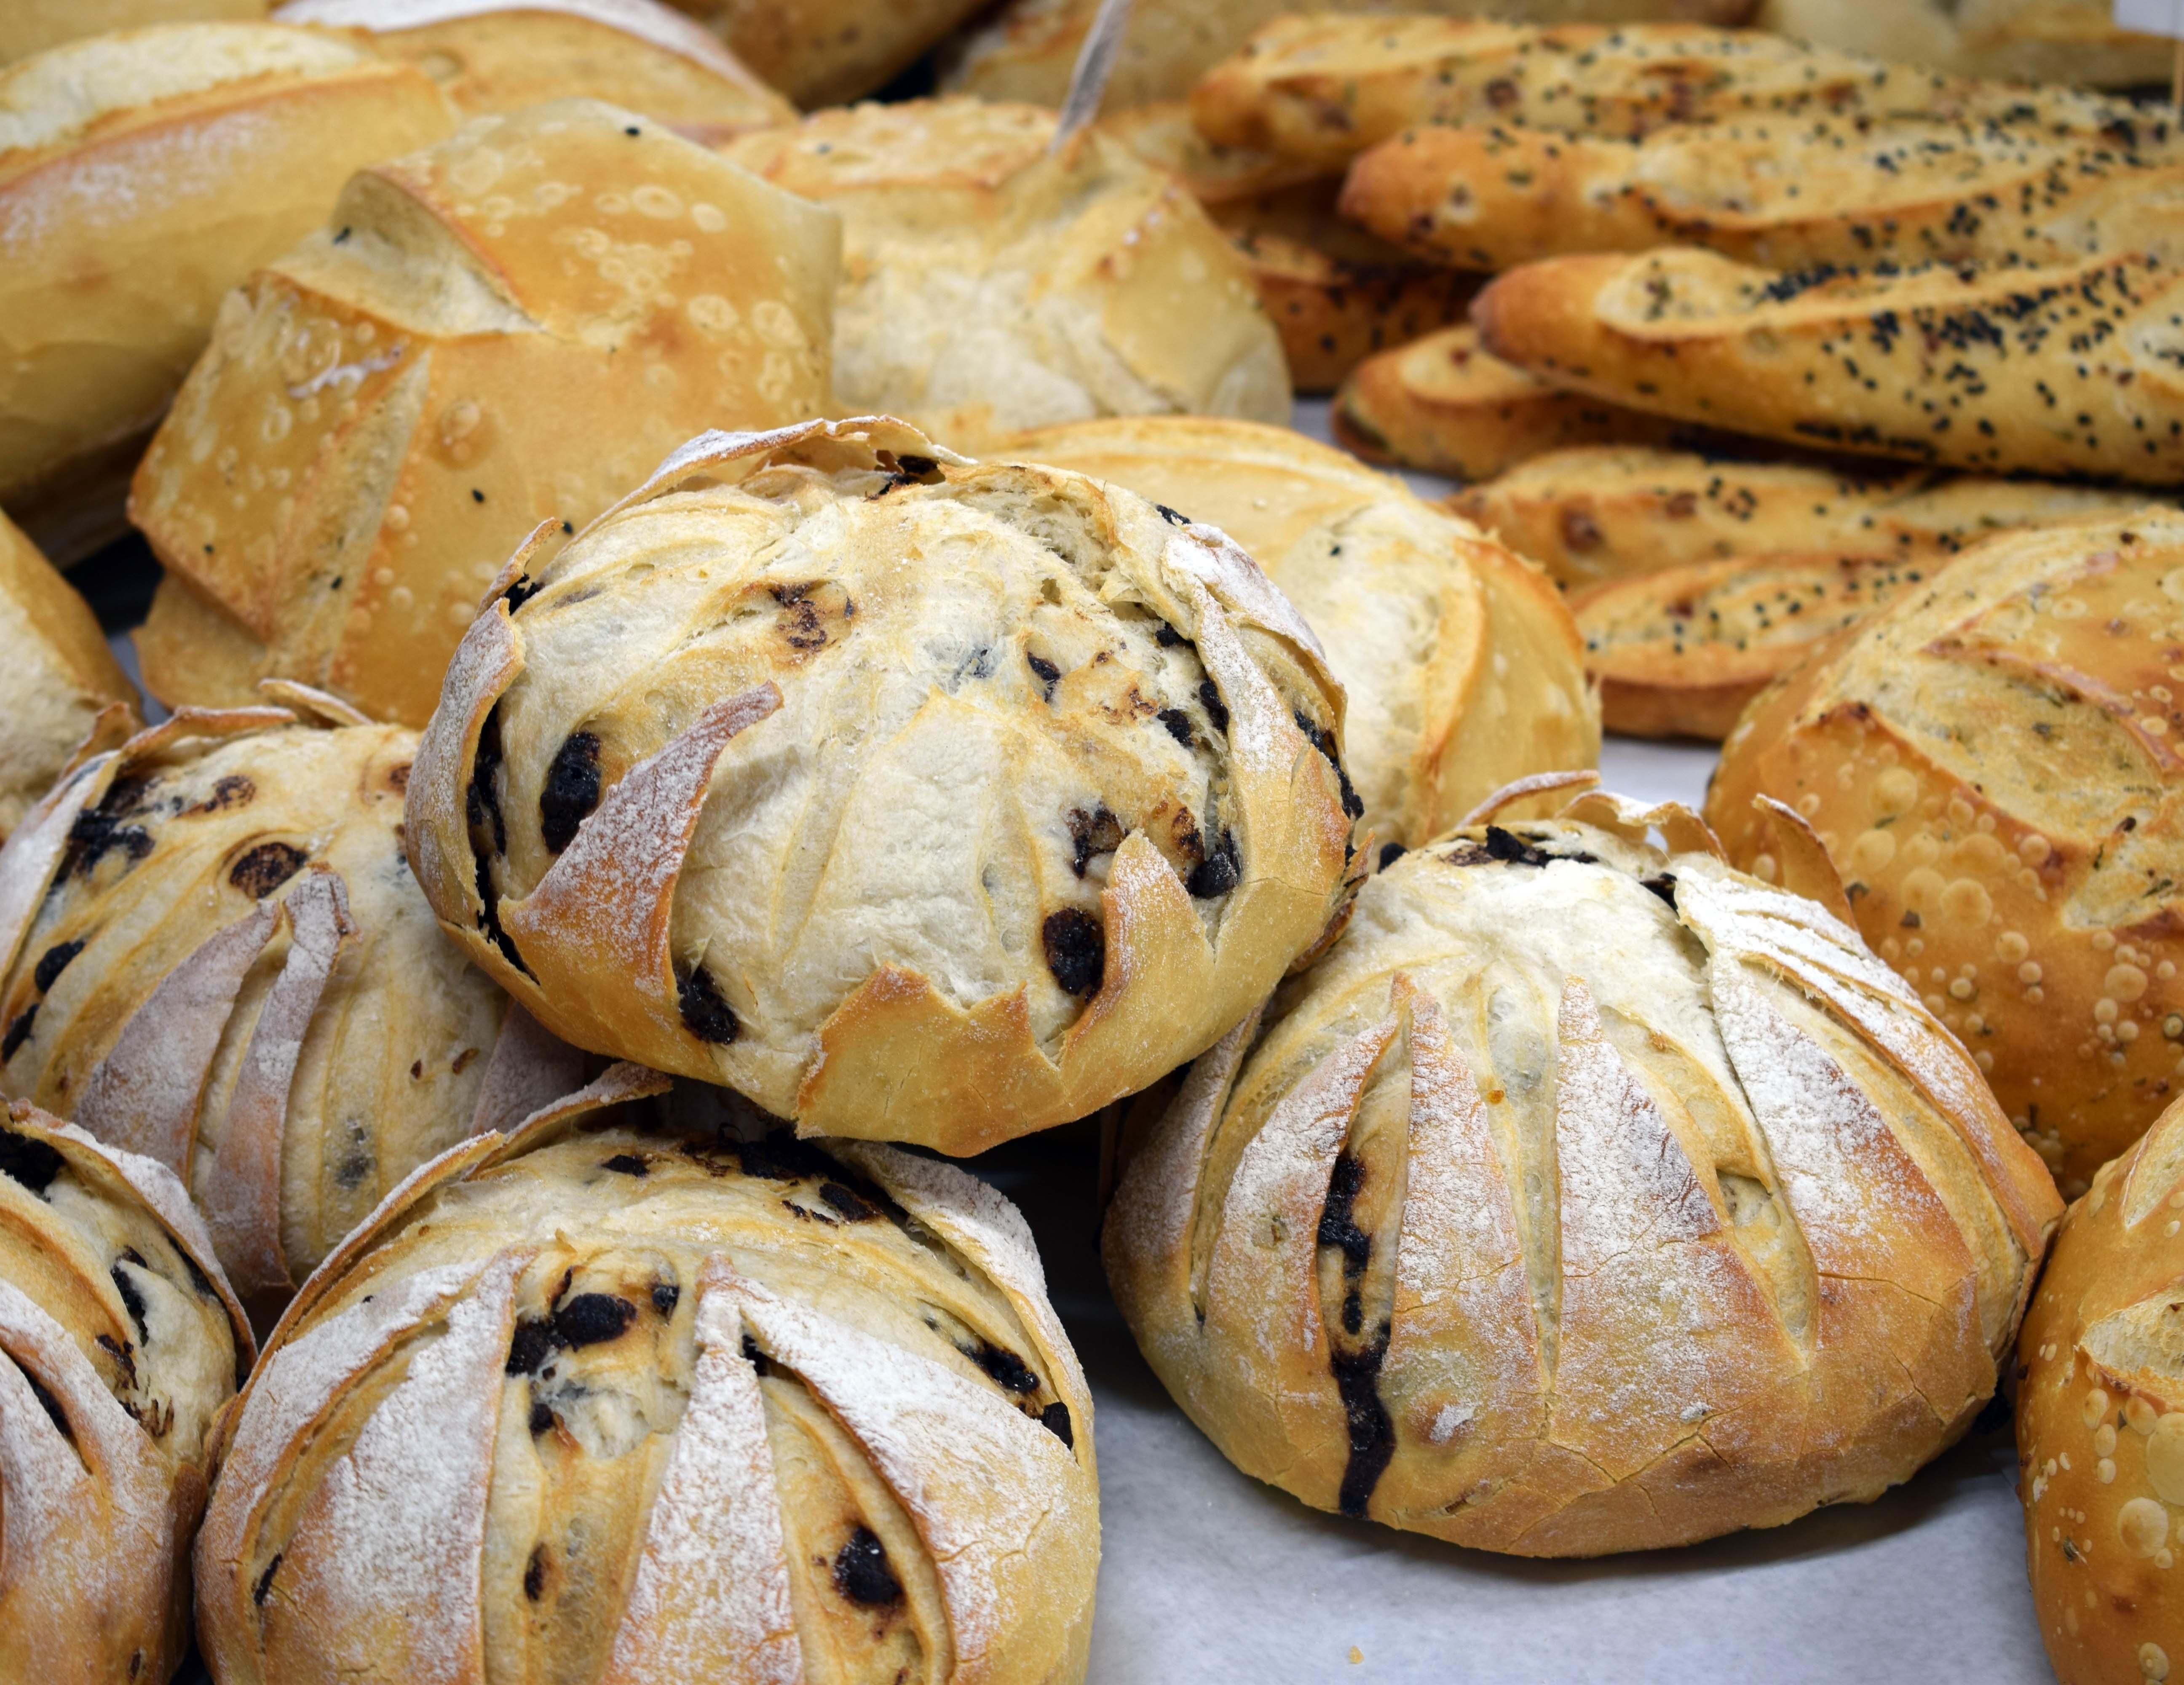
dish, meal, food, produce, breakfast, chocolate, baking, dessert, cuisine, bread, bakery, baked goods, bread roll, the bakery, danish pastry, grass family